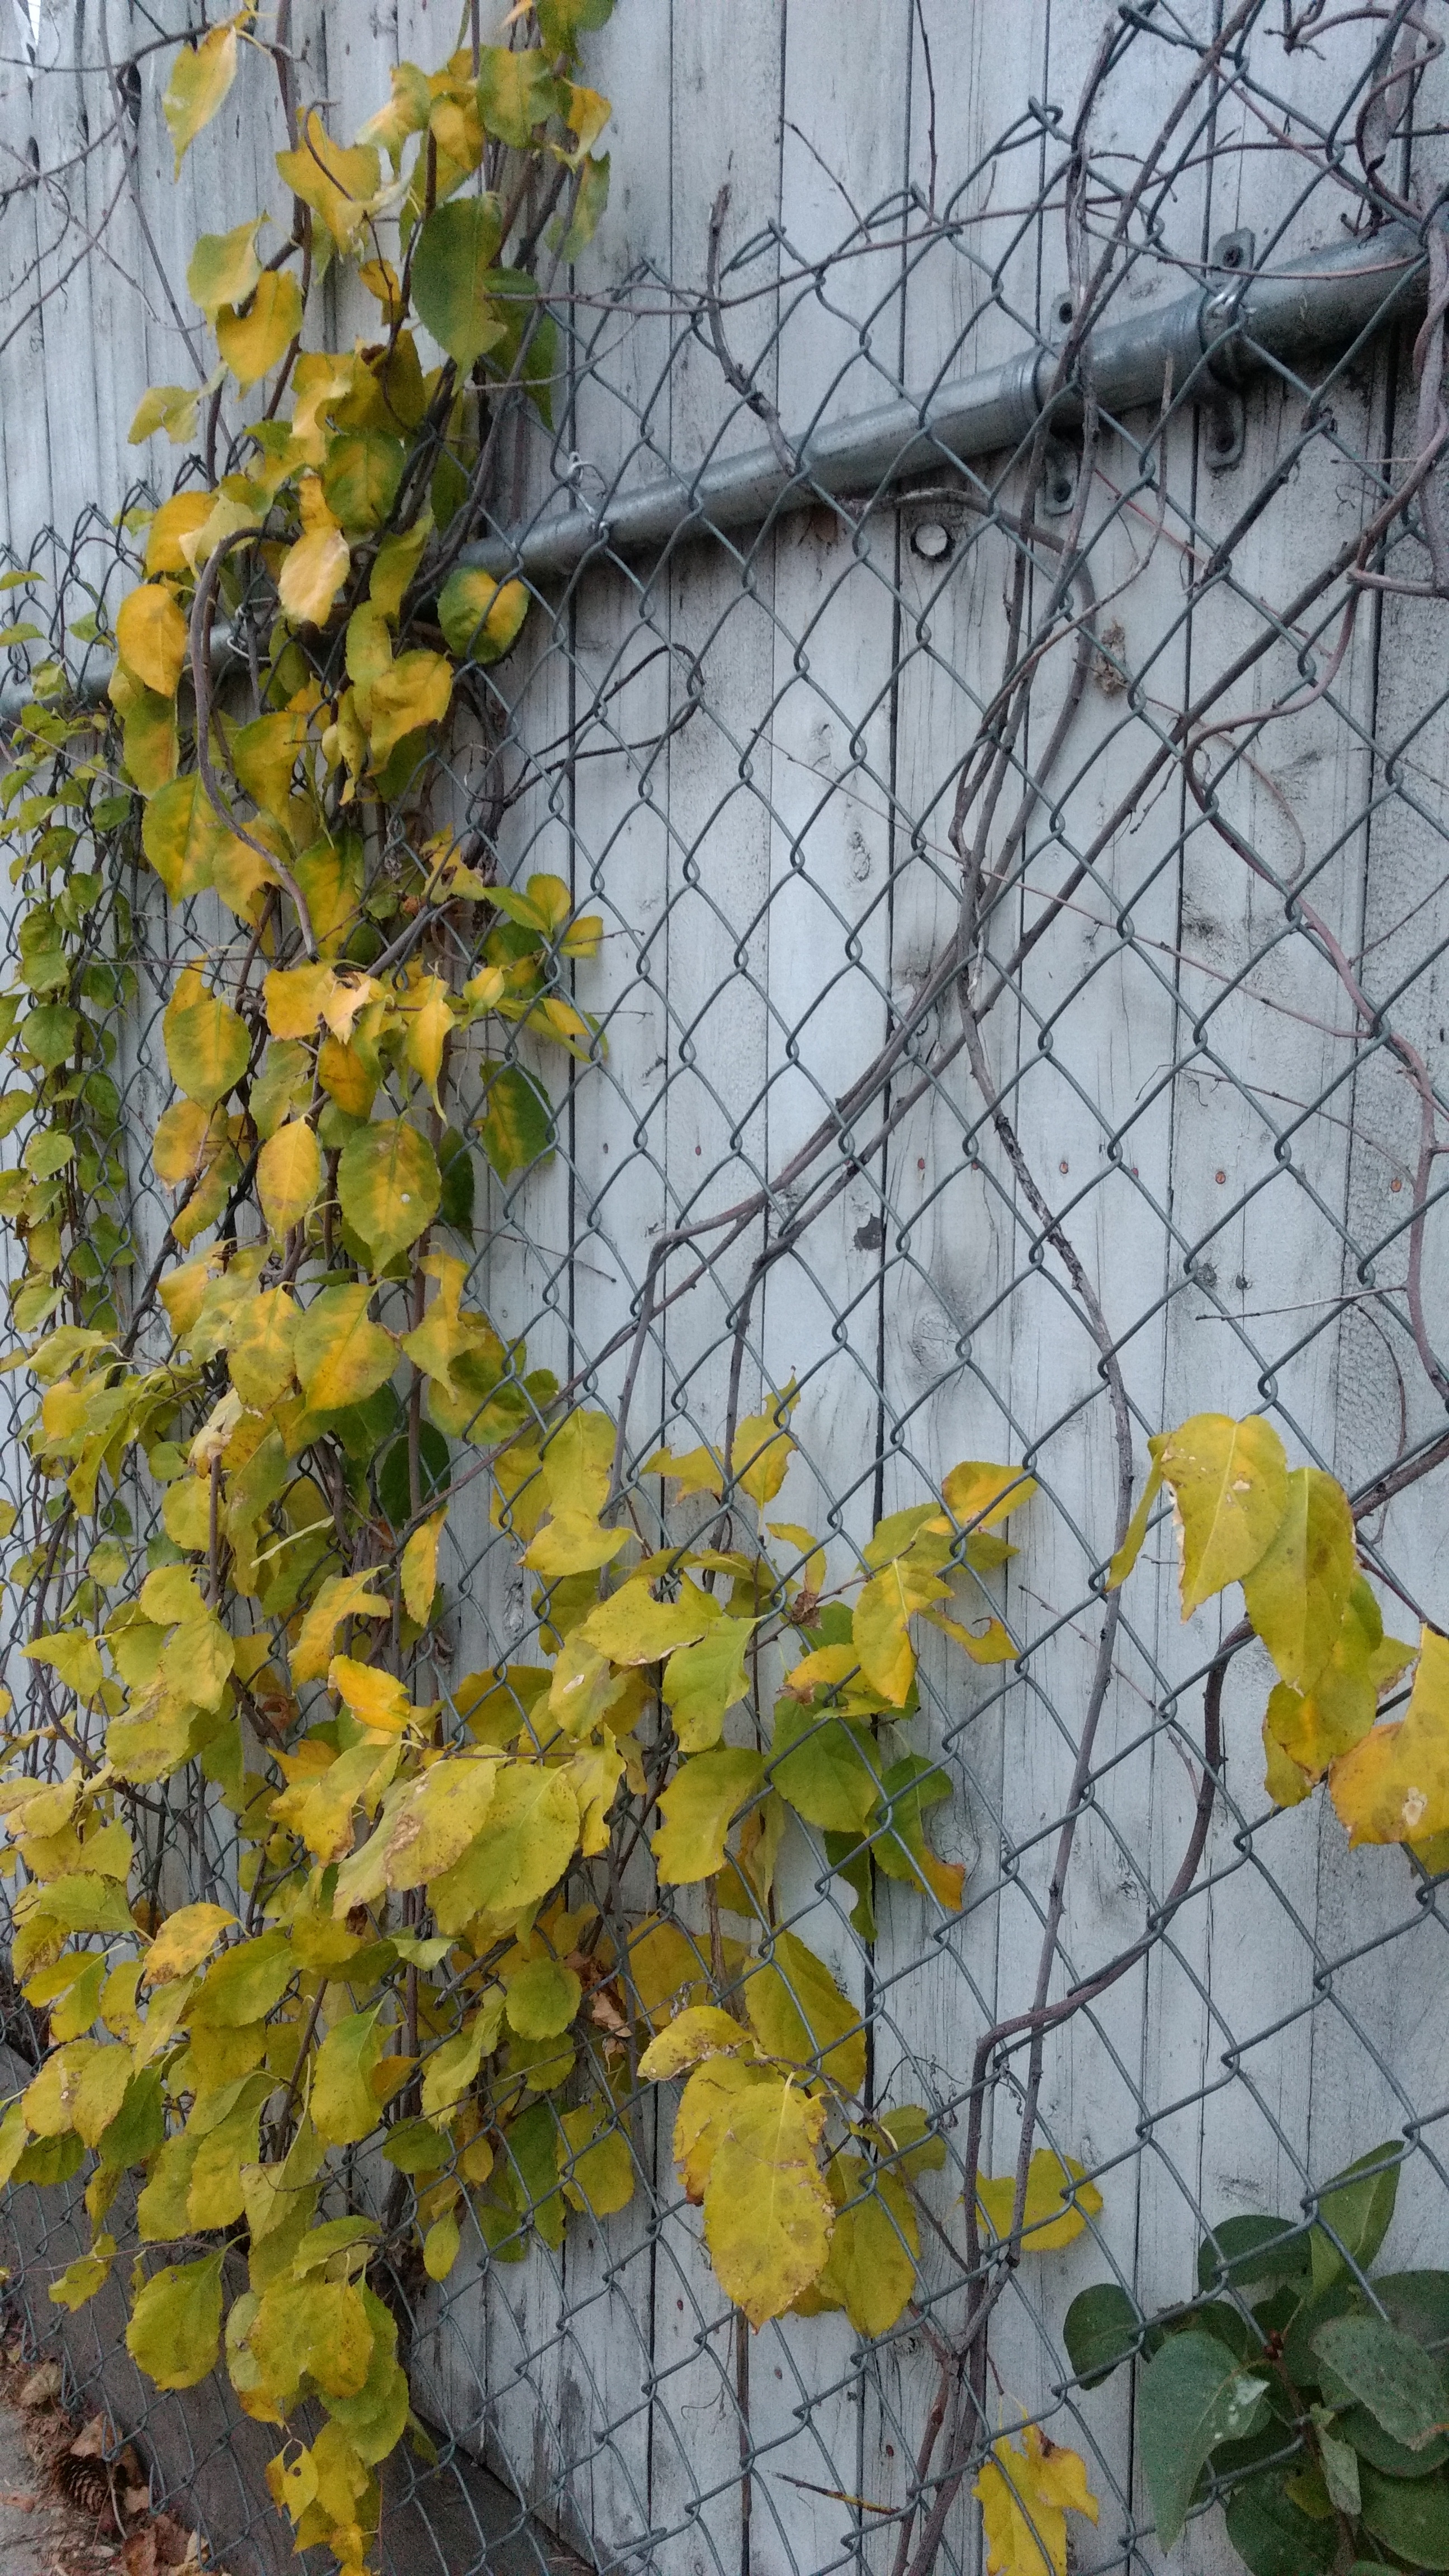
tree, branch, plant, leaf, flower, green, produce, ivy, botany, yellow, flora, shrub, flowering plant, woody plant, land plant